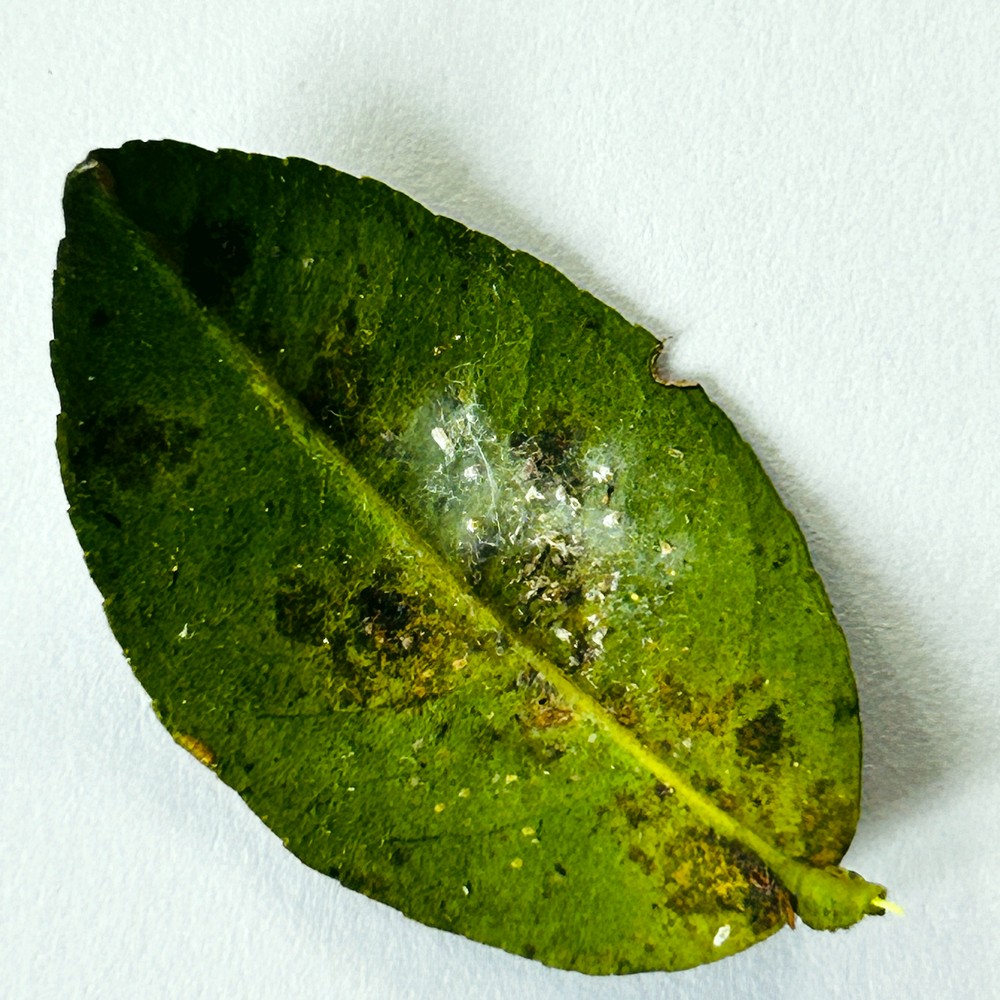
Label: Bacterial Blight